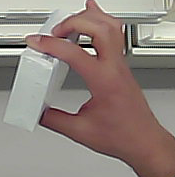
Product: dove_soap